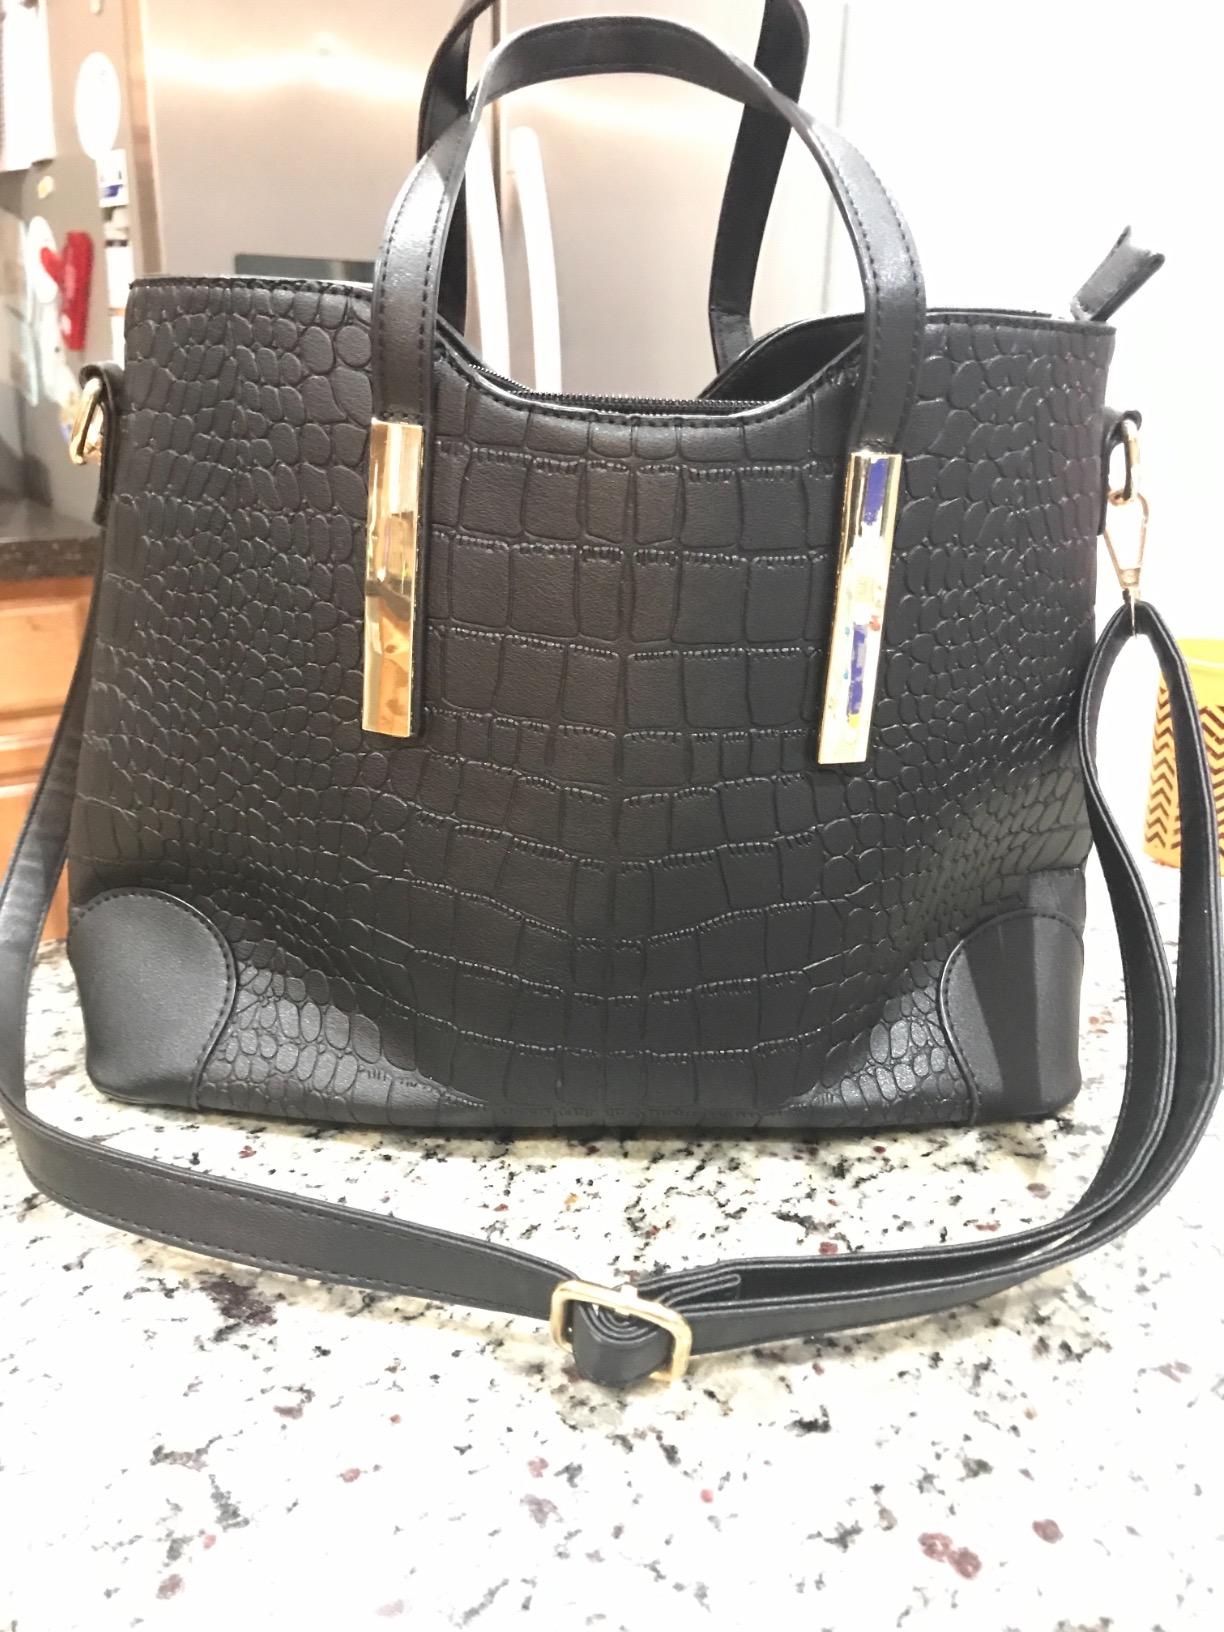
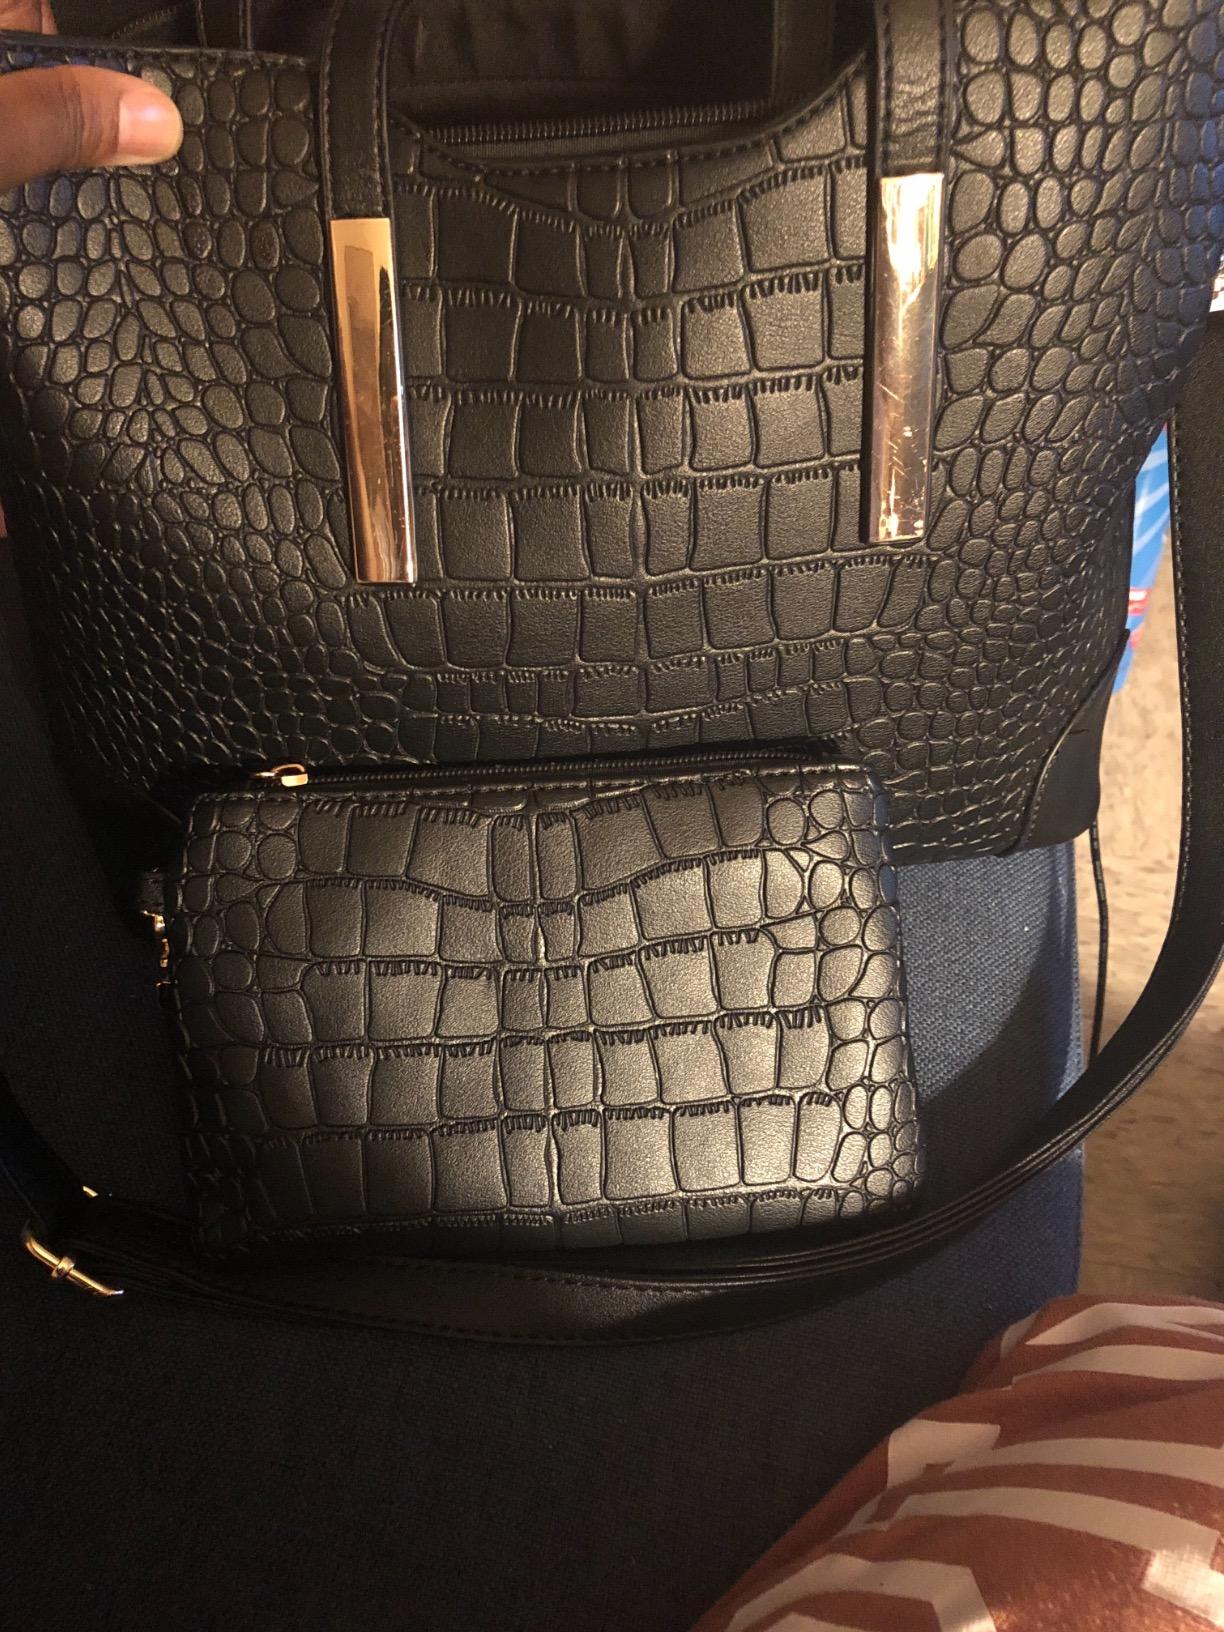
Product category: accessories_handbag
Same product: yes